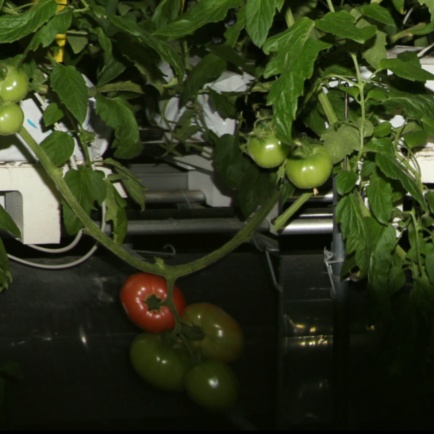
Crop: tomato